Gilda (Argentine singer)

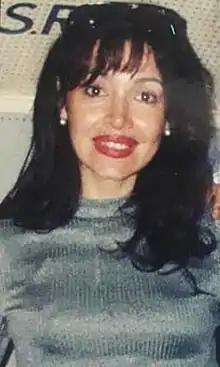
Gilda, s

Myriam Alejandra Bianchi (11 October 1961 – 7 September 1996), known by her stage name Gilda, was an Argentine cumbia singer and songwriter.